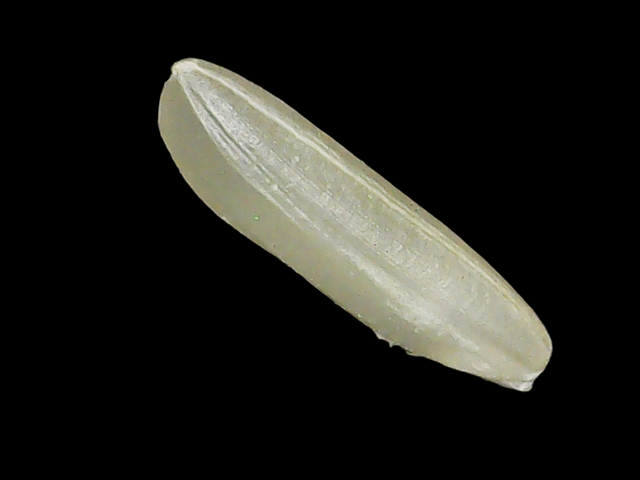
Rice variety: Binadhan26